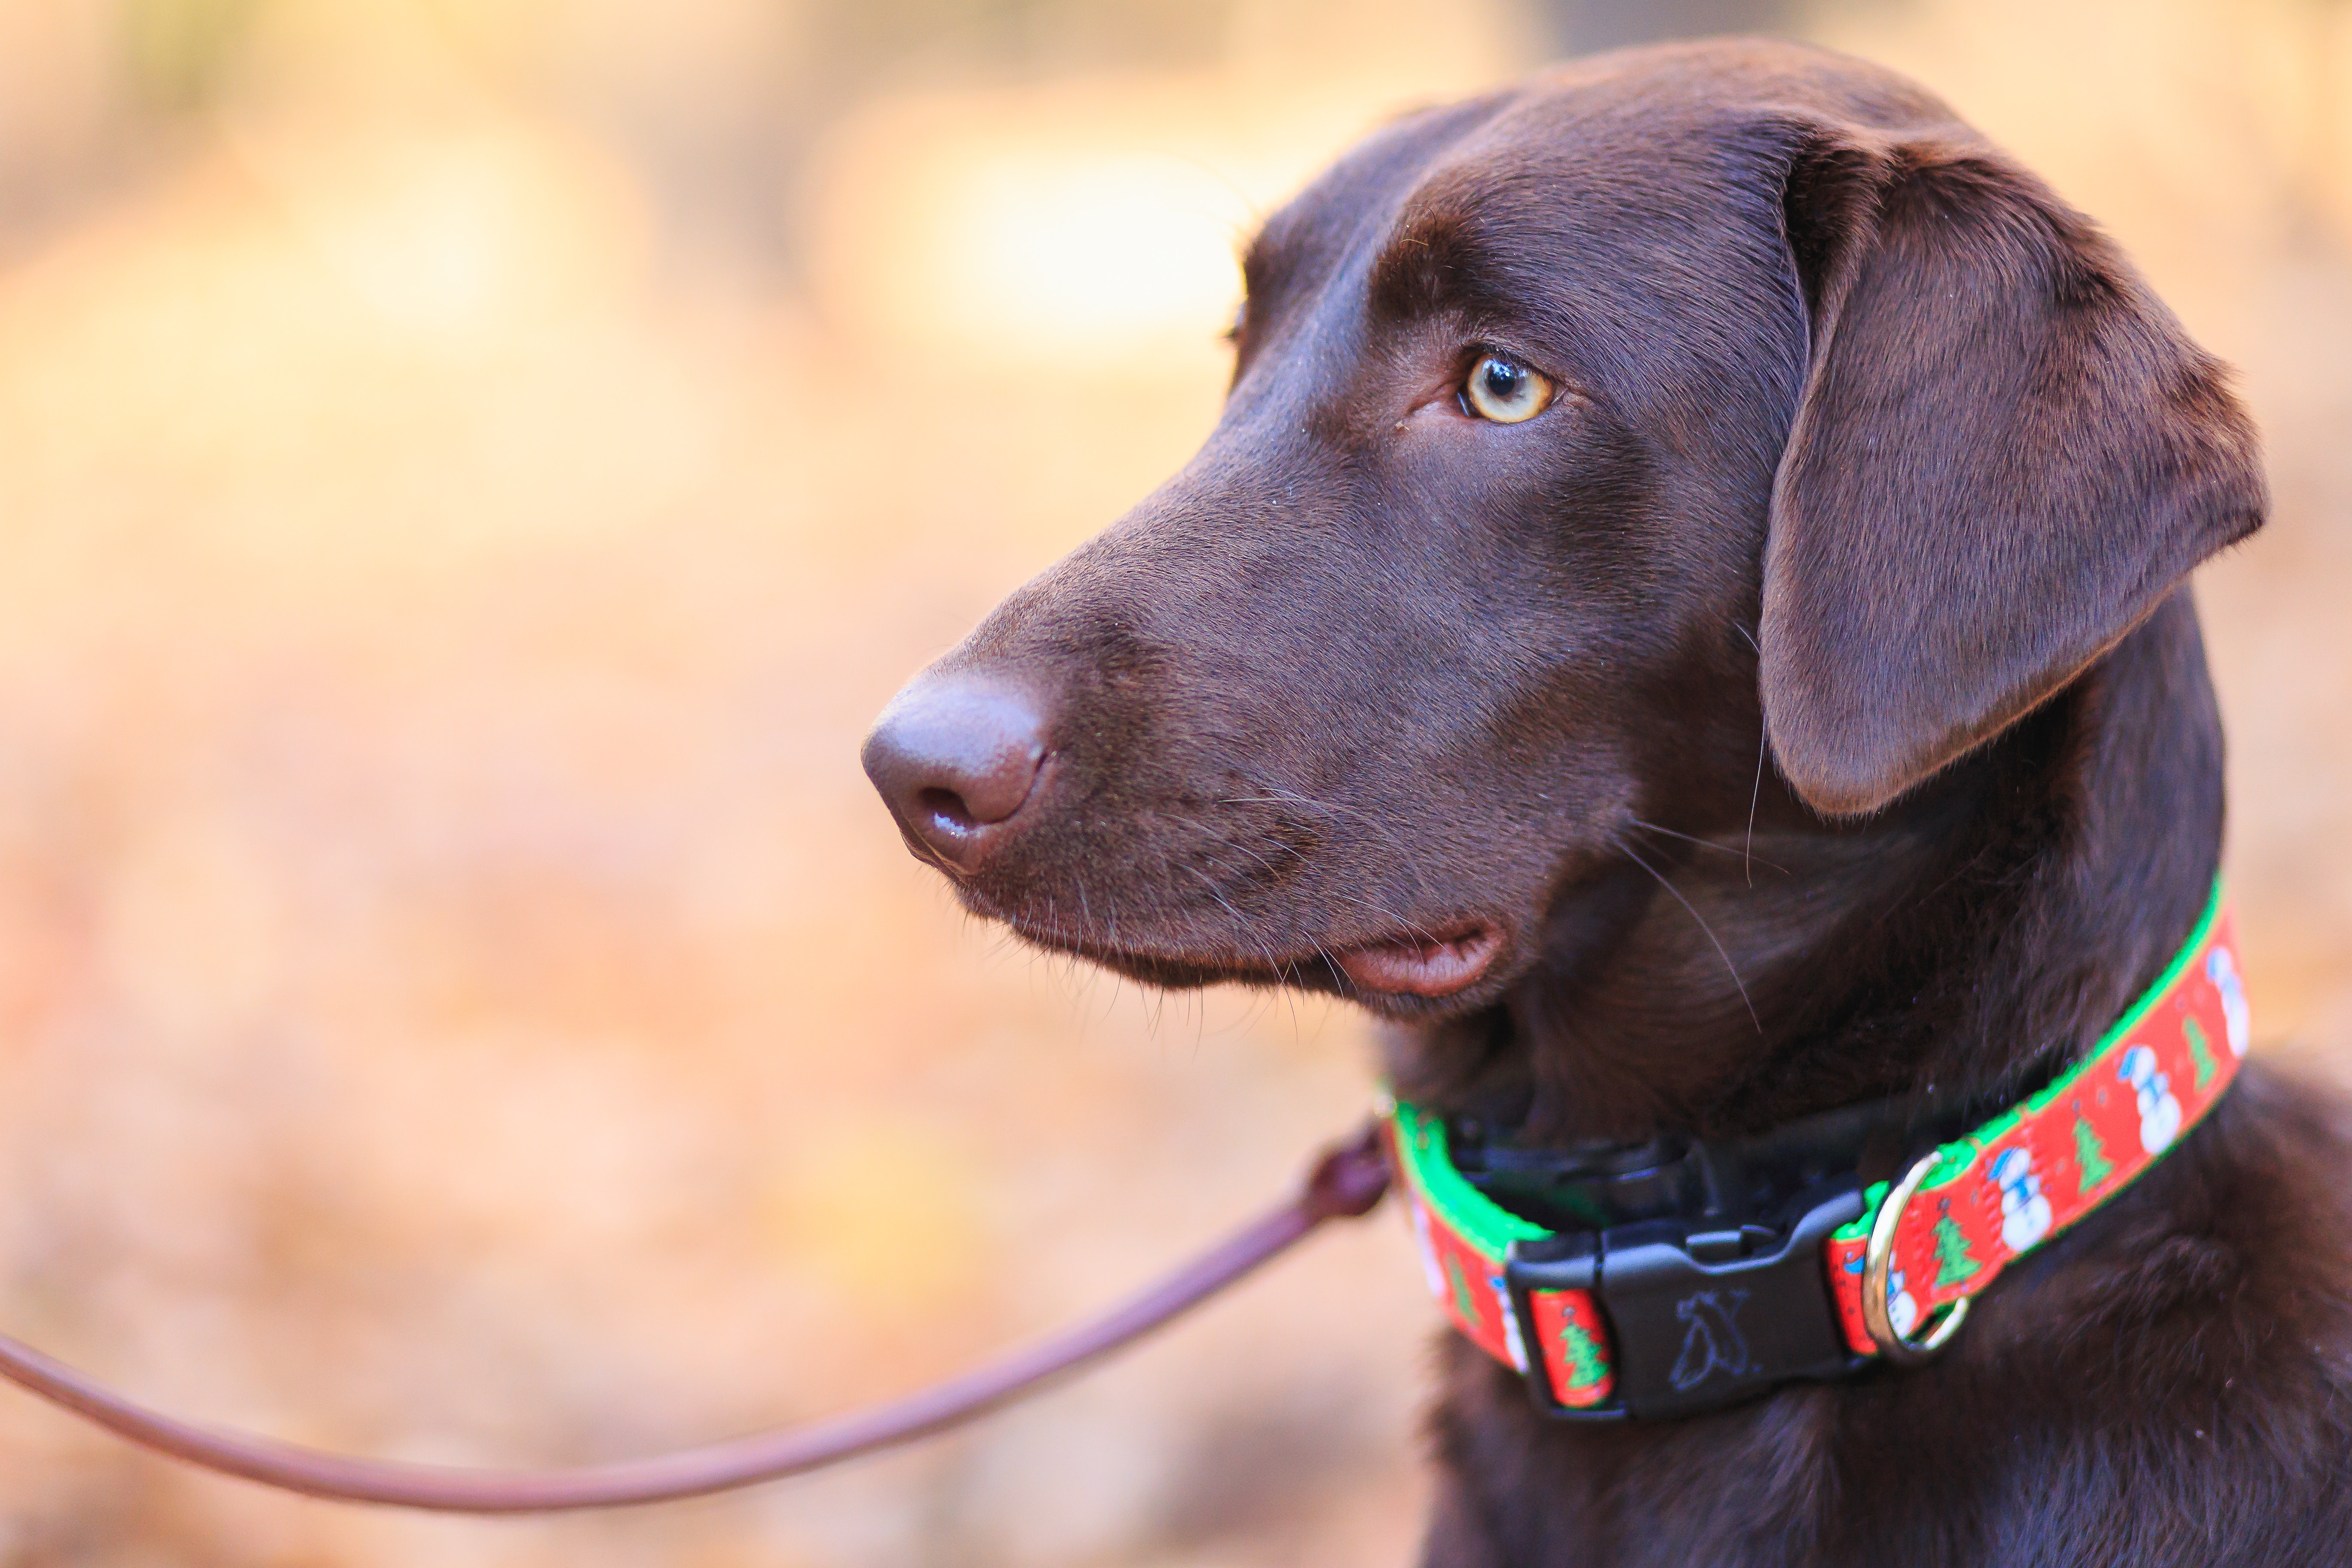
dog, mammal, vertebrate, dog breed, canidae, carnivore, dog collar, labrador retriever, snout, sporting group, blue lacy, hunting dog, retriever, pointing breed, whiskers